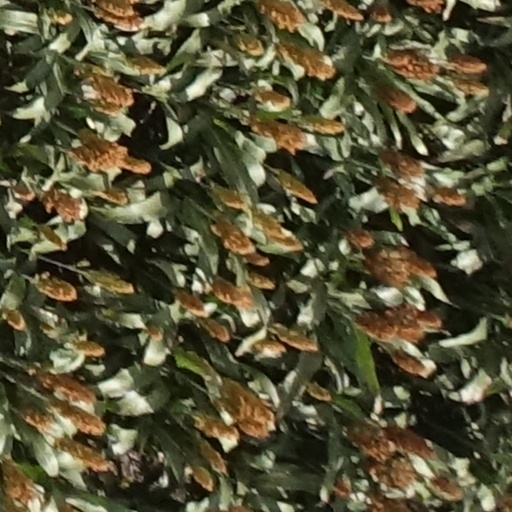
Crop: sorghum